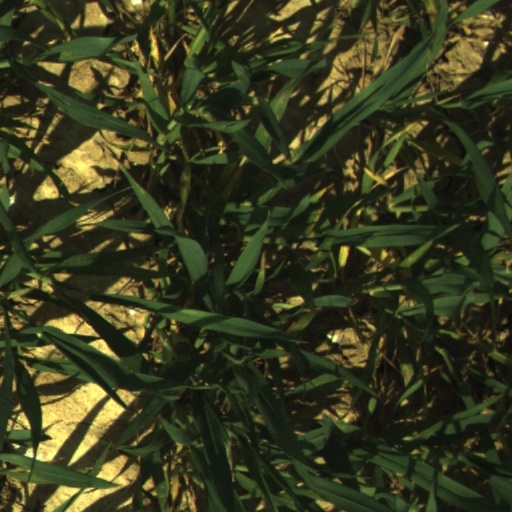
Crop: wheat